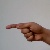
The image shows a hand gesture representing the letter 'G' in Indian Sign Language.